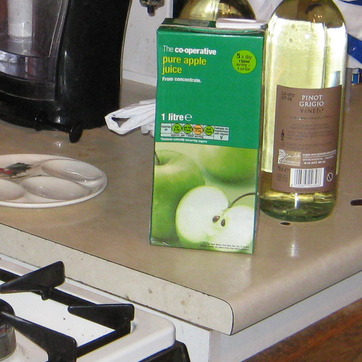
Material: paper